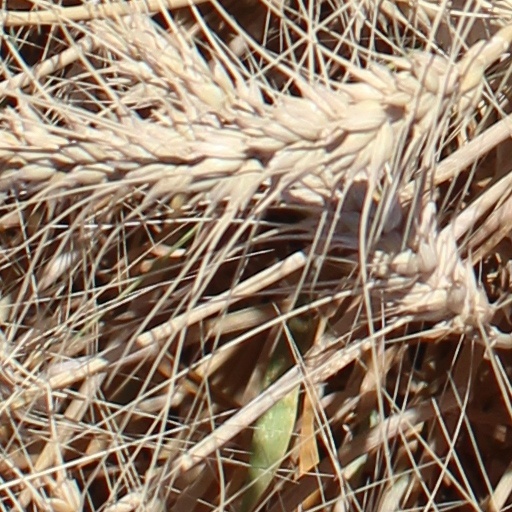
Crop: wheat